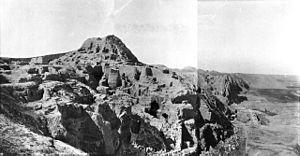
Assur est une ancienne ville, capitale de l'Assyrie jusqu'au début du IXᵉ siècle av. J.-C., située sur la rive occidentale du Tigre. Ses ruines se trouvent actuellement sur le site de Qalʿat Sharqat, dans la plaine de Sharqat, à environ 110 kilomètres au sud de Mossoul. Le site principal est un promontoire dominant le fleuve, peuplé depuis au moins le début du IIIᵉ millénaire av. J.‑C. Il a été fouillé au début du XXᵉ siècle par une équipe dirigée par des archéologues allemands, puis à plusieurs reprises après 1945 par des archéologues irakiens et allemands.